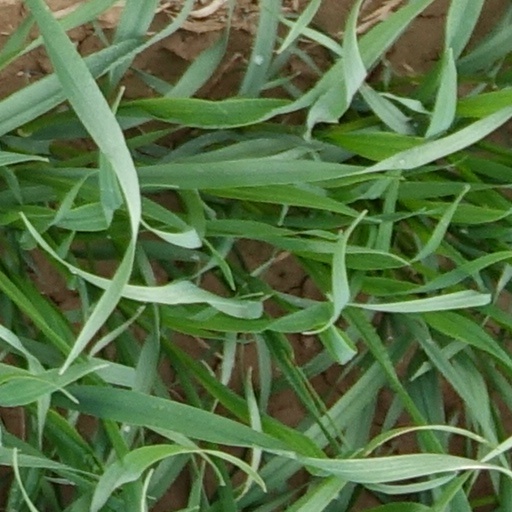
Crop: wheat